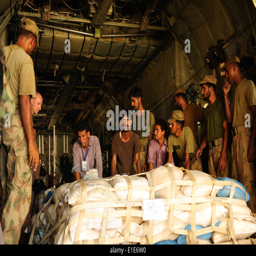
soldiers and person unload cargo from aircraft model